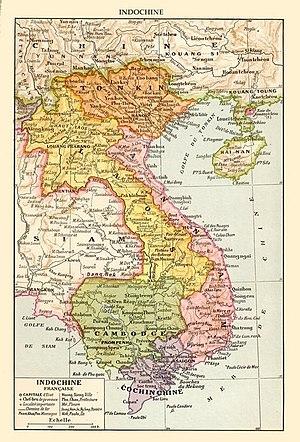
En avril 1925, sous le protectorat français, le Résident de la province cambodgienne de Kampong Chhnang est tué lors d'une révolte contre l'augmentation des impôts. Le village de Krang Laev [Krainling], siège de la révolte, est rasé. Ses 300 habitants sont arrêtés. Au procès, une condamnation à mort et cinq emprisonnements à vie sont prononcés. Mais celui-ci servira en fait de tribune afin de dénoncer les abus de l'administration coloniale.